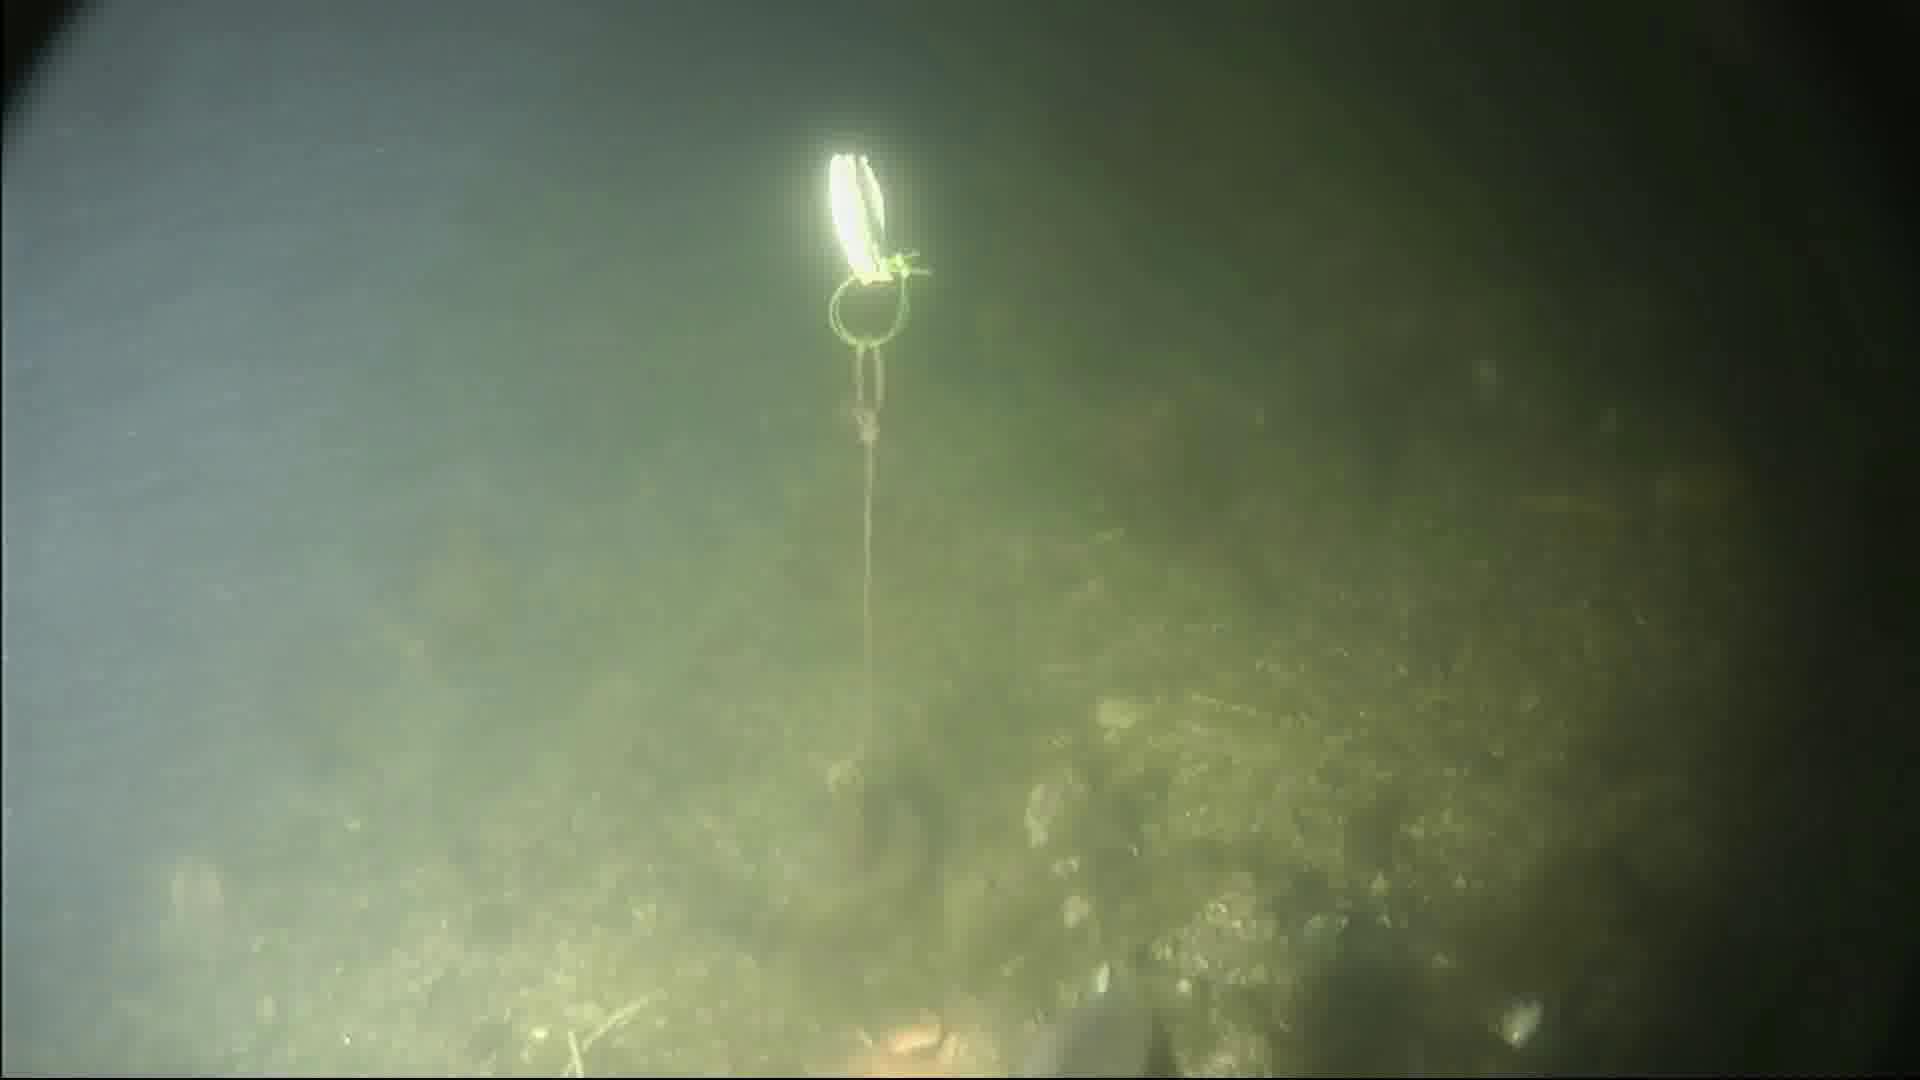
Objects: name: fish
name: starfish
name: crab